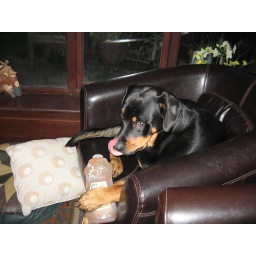
Kasey in chair with bottle